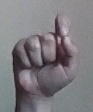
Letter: fa